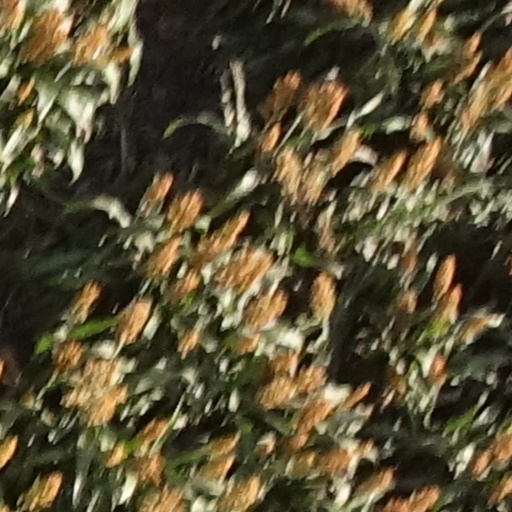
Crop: sorghum